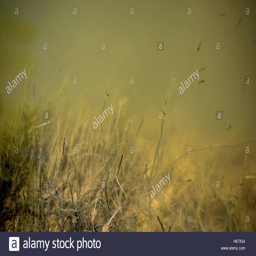
background of dirty muddy water texture in the pond